Gert Verhulst

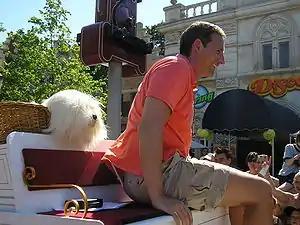
Gert Verhulst and Samson at the Plopsa themepark

Verhulst claims he knew at very early age that he wanted to become famous. In 1987 he applied at the Royal Conservatoire Antwerp where he was rejected, he would recall this as a gift from Heaven. Later that year he got his first job at the former BRTN (now VRT) as continuity announcer.